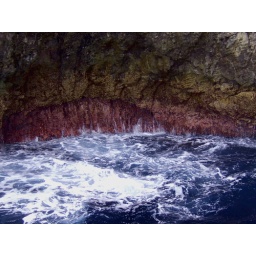
water hole in the rock